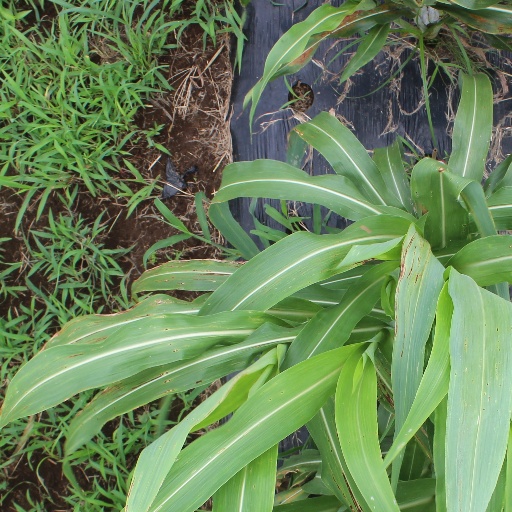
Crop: sorghum